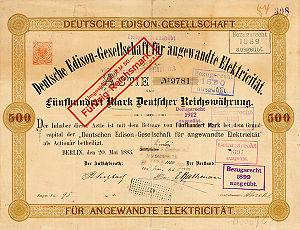
Allgemeine Elektricitäts-Gesellschaft était un fabricant allemand d'équipements électroniques et électriques grand public, de matériel roulant ferroviaire ainsi que de matériels spécialisés pour l'industrie et l'armée.